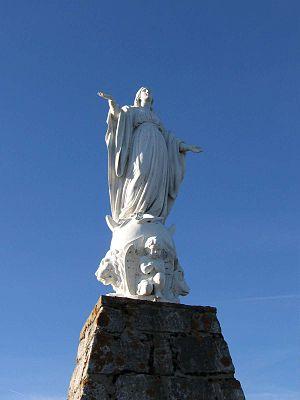
La vierge du pic de Mus - Saint-Laurent-de-Muret (Lozère)
Saint-Laurent-de-Muret est une commune française, située dans le département de la Lozère en région Occitanie.
Le pic de Mus est un sommet basaltique dominant de ses 1 327 m d'altitude le village de Saint-Laurent-de-Muret à l’est du plateau de l’Aubrac.